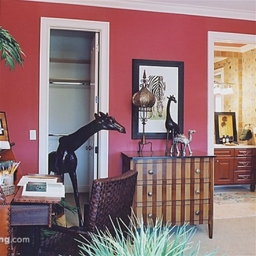
Room type: bedroom